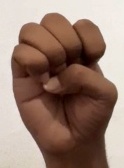
ASL sign: E